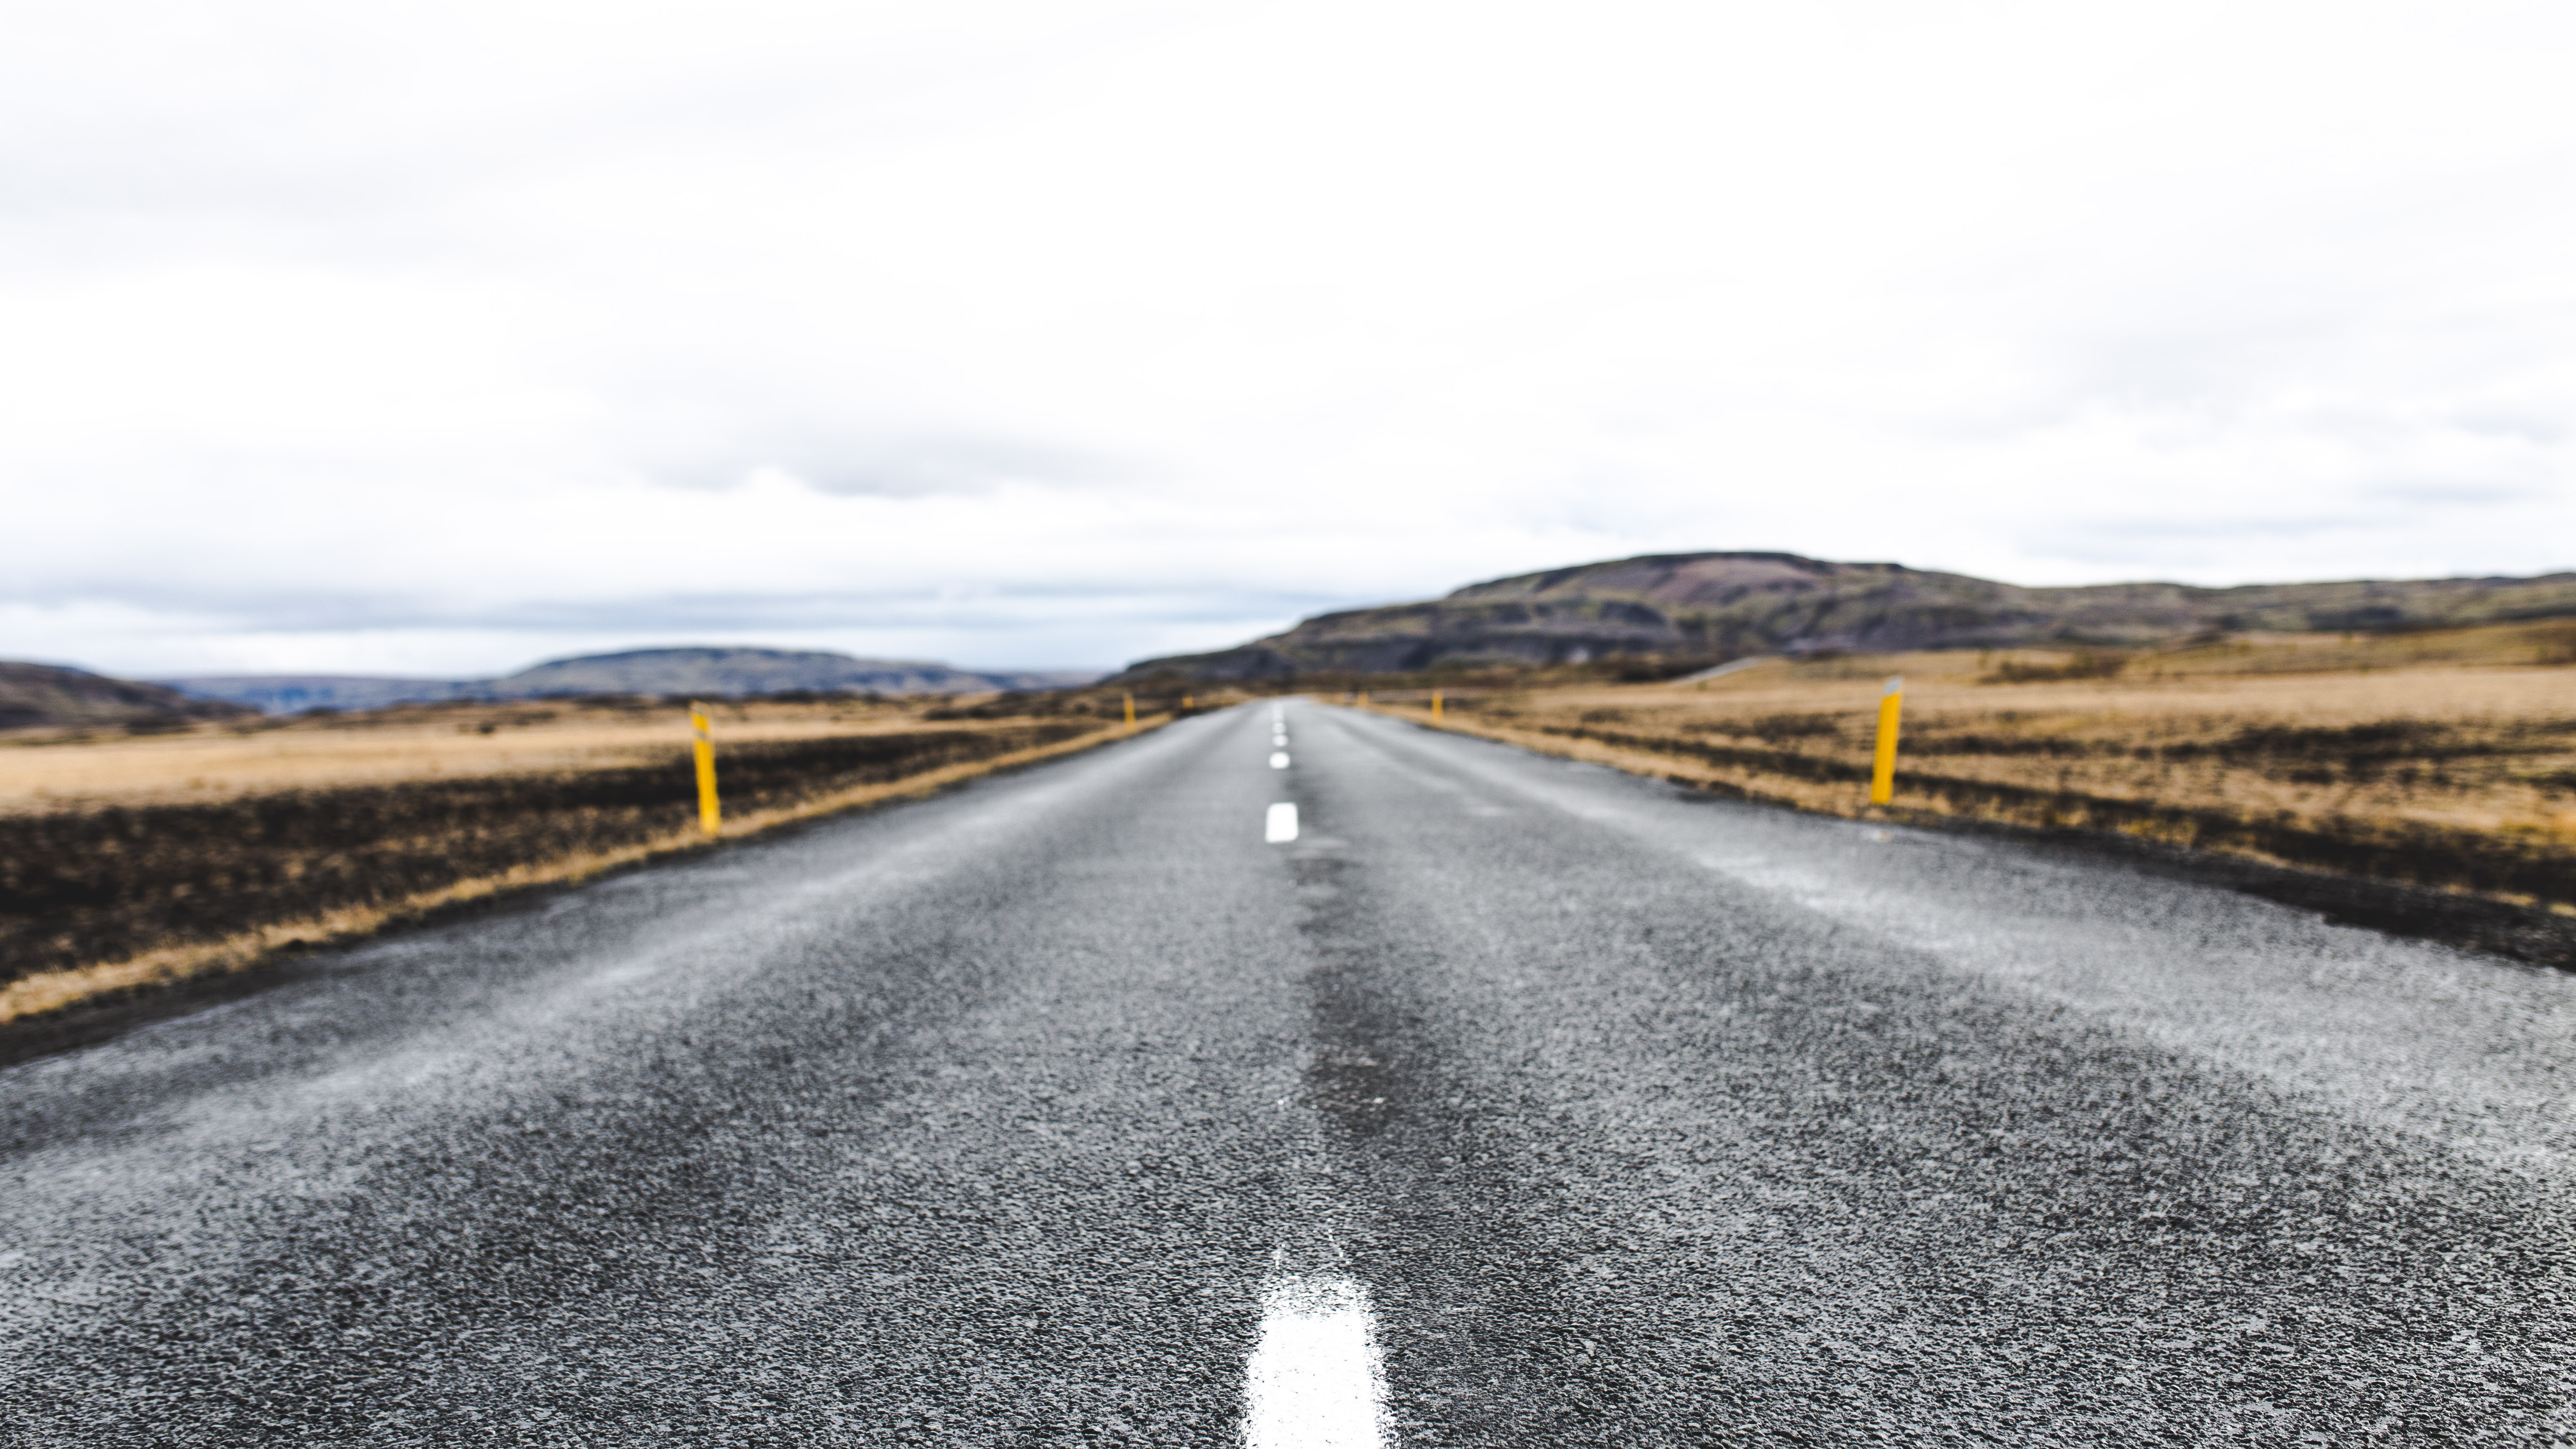
landscape, horizon, road, field, prairie, desert, perspective, highway, asphalt, travel, dirt road, rural, soil, lane, outdoors, infrastructure, road surface, nonbuilding structure, controlled access highway